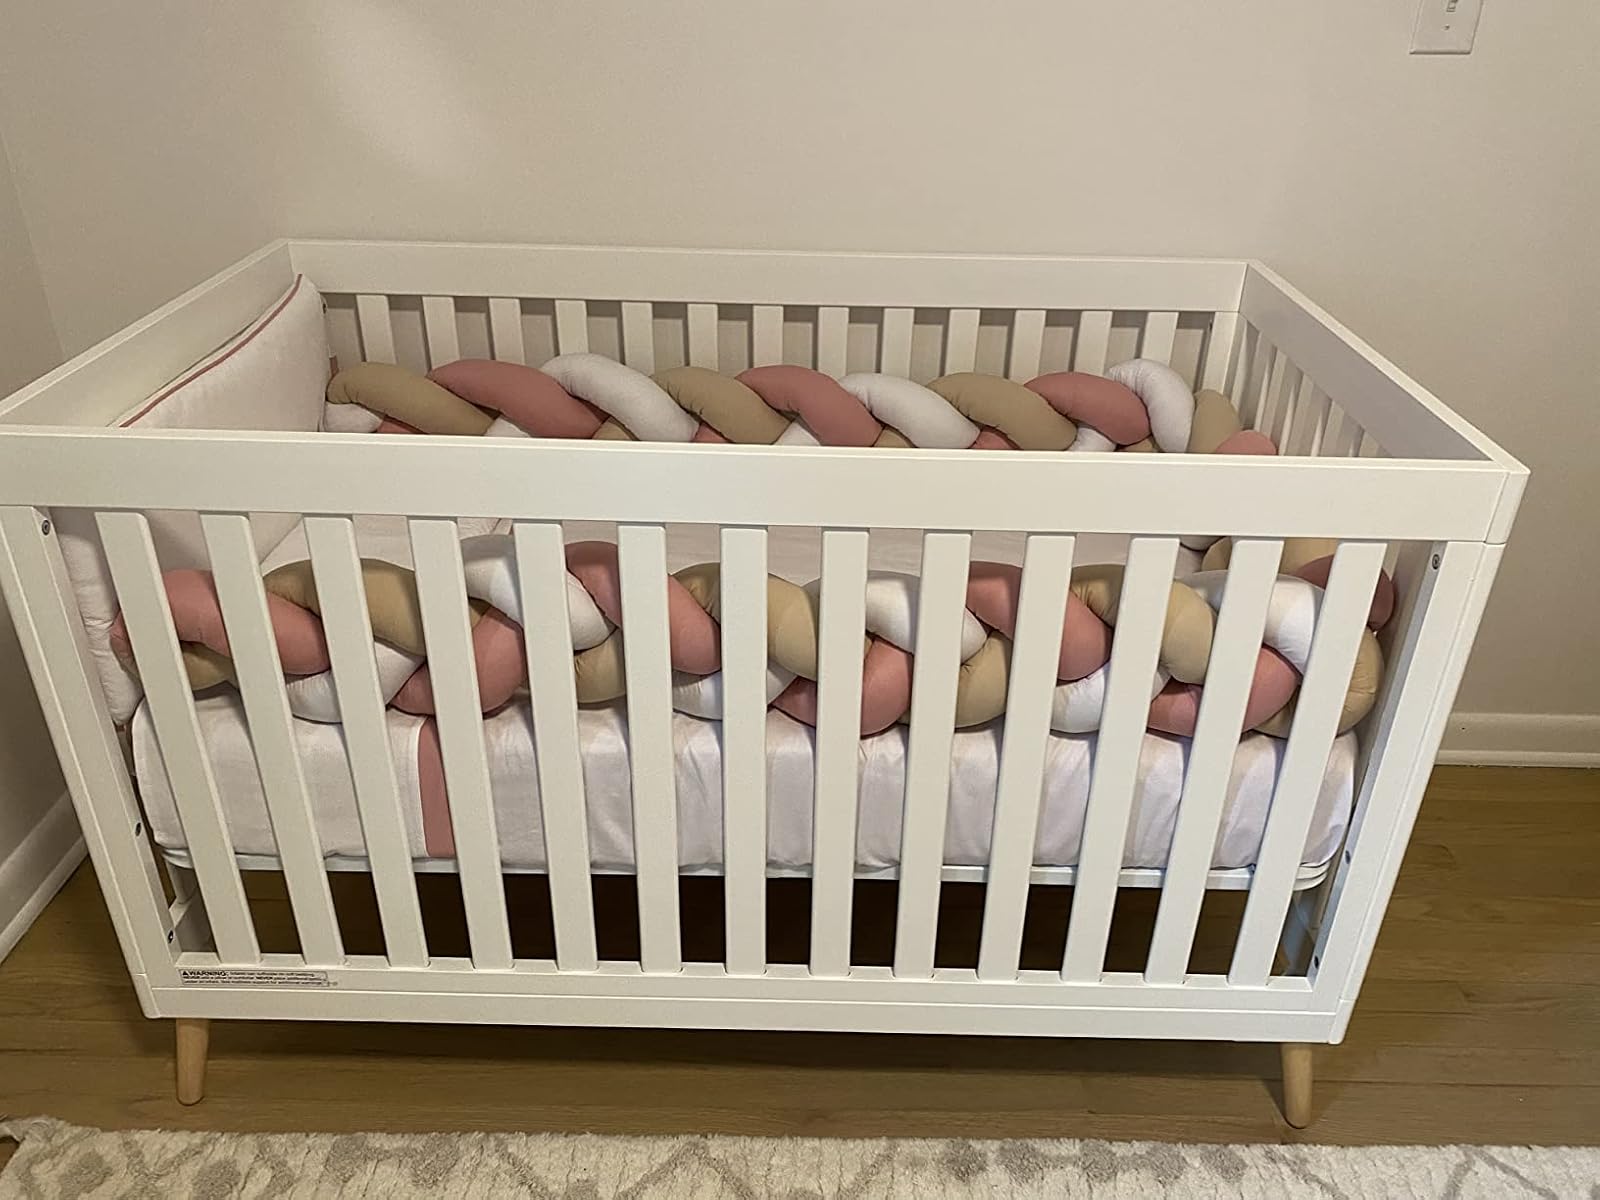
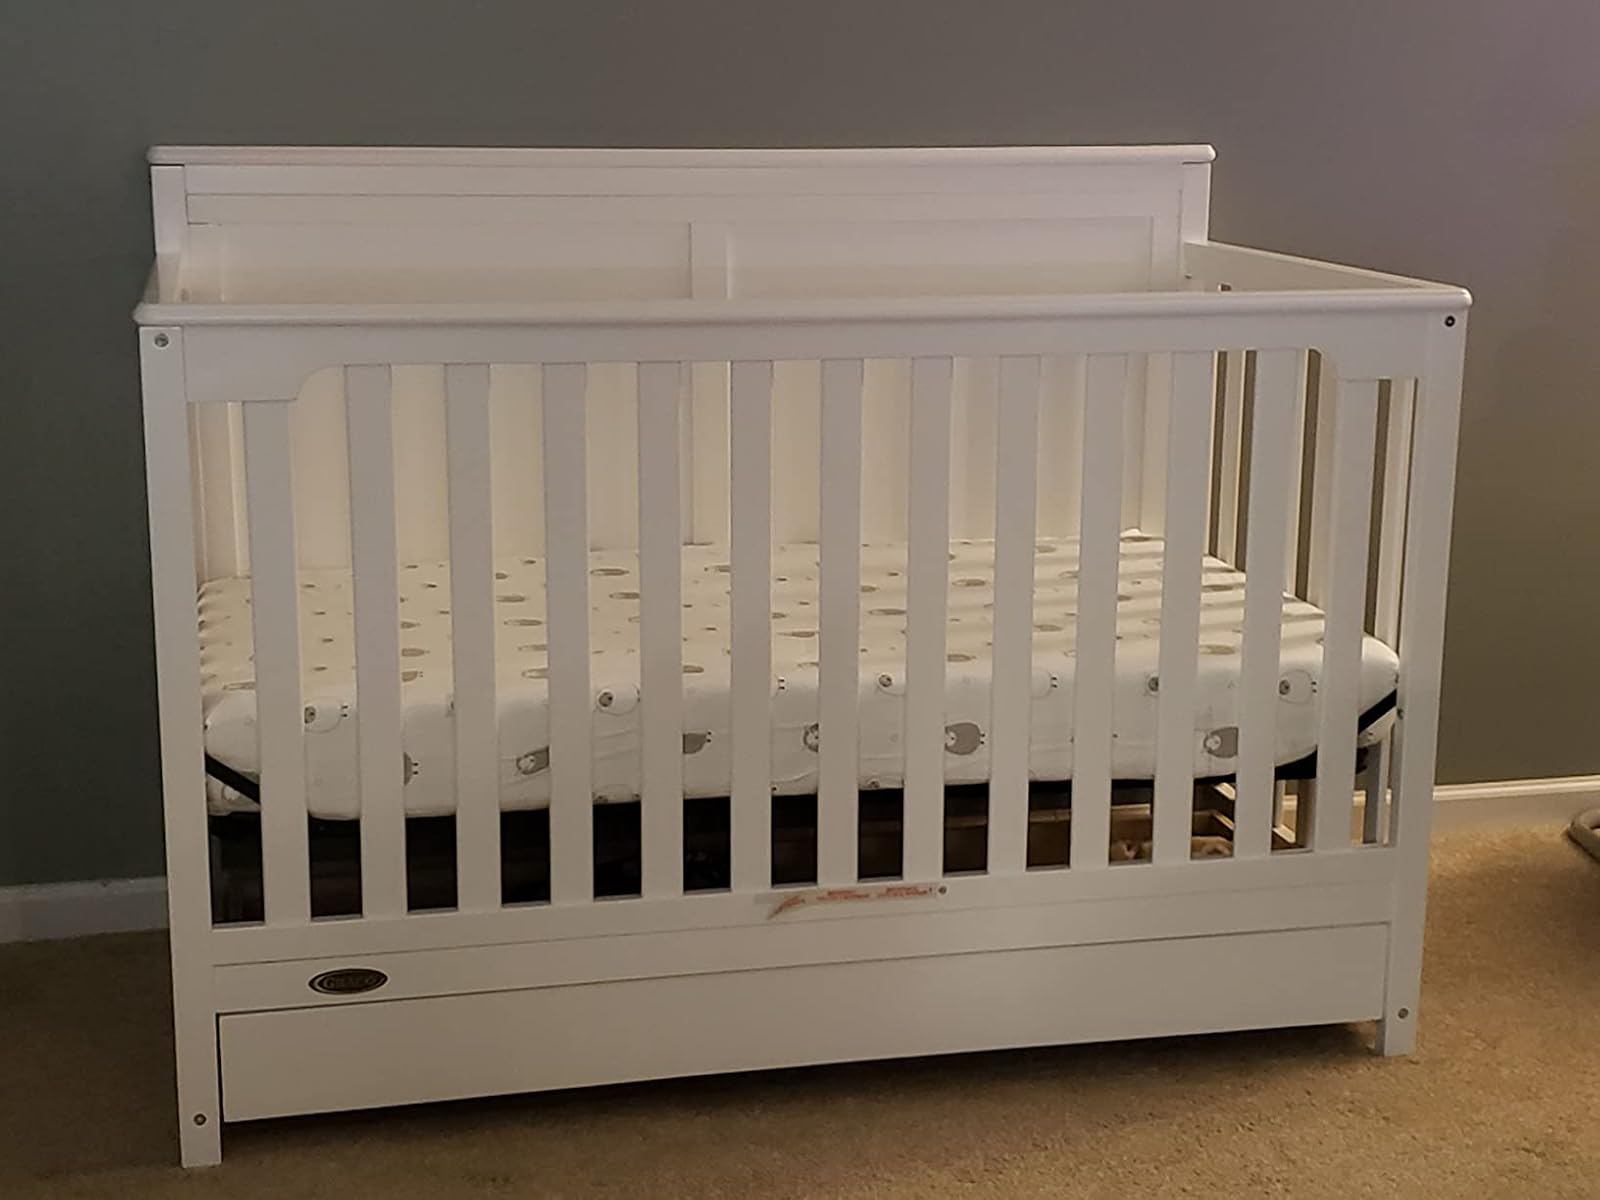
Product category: products_crib
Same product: no